Egyptology

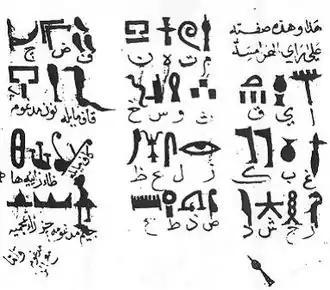
Ibn Wahshiyya's 985 CE incorrect translation of Ancient Egyptian hieroglyphs

Medieval Islamic scholars studied Ancient Egypt and made attempts at translating Ancient Egyptian texts into Arabic. These Arabic scholars were key in preserving and sharing knowledge about Egypt, connecting ancient civilizations to the Islamic world. Abdul Latif al-Baghdadi, a teacher at Cairo's Al-Azhar University in the 13th century, wrote detailed descriptions of ancient Egyptian monuments. Similarly, the 15th-century Egyptian historian al-Maqrizi wrote detailed accounts of Egyptian antiquities.